The Haunting (1963 film)

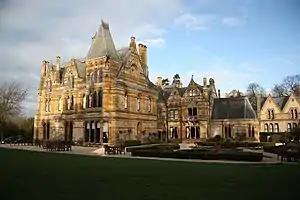
Ettington Park (shown here in 2009) was used for exteriors of haunted Hill House.

The group find the mansion's walls were constructed with angles askew, resulting in off-centre perspectives and doors that open and close by themselves. During their first night in the house, Eleanor and Theo are terrified by banging sounds made against the door, and hear menacing laughter. Luke and the doctor, however, report the house had been silent for them. In the morning, the words "Help Eleanor come home" are found scrawled on a wall, distressing Eleanor. The group explores the house, discovering a huge marble composite statue, supposedly of St Francis curing lepers, which seems to echo the string of characters who have lived in the house (Hugh Crain, Abigail and the companion), but also resemble Dr Markway, Luke, Theo and Eleanor.